Pevensey Castle

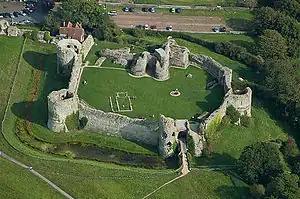
Aerial view of Pevensey Castle's inner bailey, showing remnants of a chapel and a well.

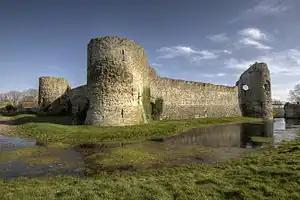
The medieval curtain wall and moat of the inner bailey

The Normans divided the interior of the old Roman fort into two fortified enclosures, referred to as the inner and outer baileys. The inner bailey of the castle was, in effect, a castle within a castle, consisting of a walled fortification with a tower at each corner, surrounded by a moat and with a keep of unusual design at its eastern extremity, adjoining the old Roman curtain wall. The present stone fortifications of the inner bailey date mainly from the 13th and 14th centuries. They replaced the original wood and earth fortifications of the Norman inner bailey, which occupied a much larger area of the Roman fort's interior. Traces of the Norman bailey's ditch and earthen rampart, which stretched right across the interior of the fort, can still be seen today. The inner bailey protected the castle's most important domestic buildings, while the outer bailey was used for buildings of lesser importance such as a granary for the manor of Pevensey.